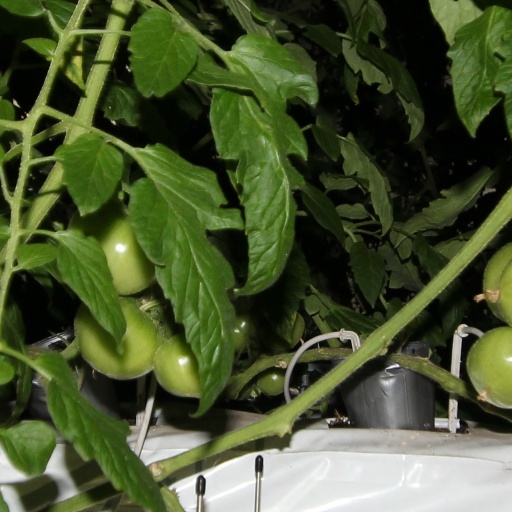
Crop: tomato